Zweisimmen

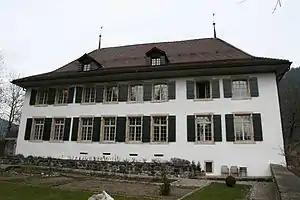
Blankenburg Castle, seat of the Bernese administrator 1386-1798

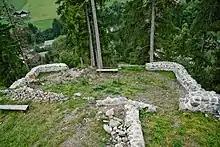
Ruins of the Lower Mannenberg Castle

Zweisimmen is first mentioned in 1228 as "Duessimenes". In 1257 it was mentioned as "Zweinlixhenun".